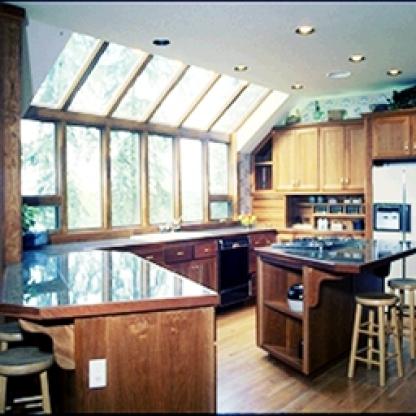
Scene: Indoor